Dr. Cecilio Putong National High School

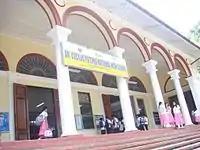
Dr.Cecilio Putong National High School

The Dr. Cecilio Putong National High School, originally the Bohol National High School or BNHS; also Bohol High, is a public, secondary educational institution at Tagbilaran City, Bohol, Philippines. It is located along Carlos P. Garcia or CPG Avenue.